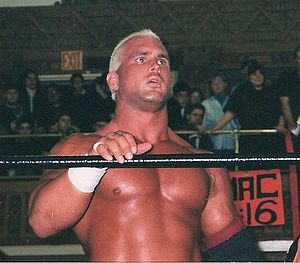
Chris Candido
Chris Candido i 1998
Chris Candido var en amerikansk fribryder, der opnåede størst succes som wrestler for ECW op igennem 1990'erne.